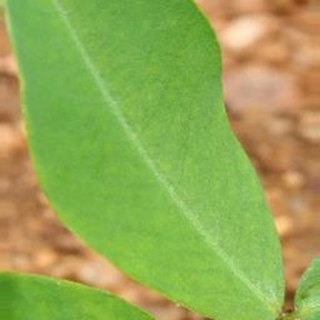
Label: healthy_groundnut